Akhil (singer)

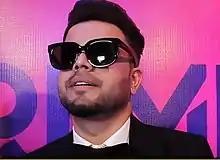
Akhil

Akhil Pasreja, known mononymously as Akhil, is an Indian playback singer, songwriter and music performer. He made his Bollywood singing debut in "Luka Chuppi" (2019). He was born in an Arora family in Jalandhar, Punjab.